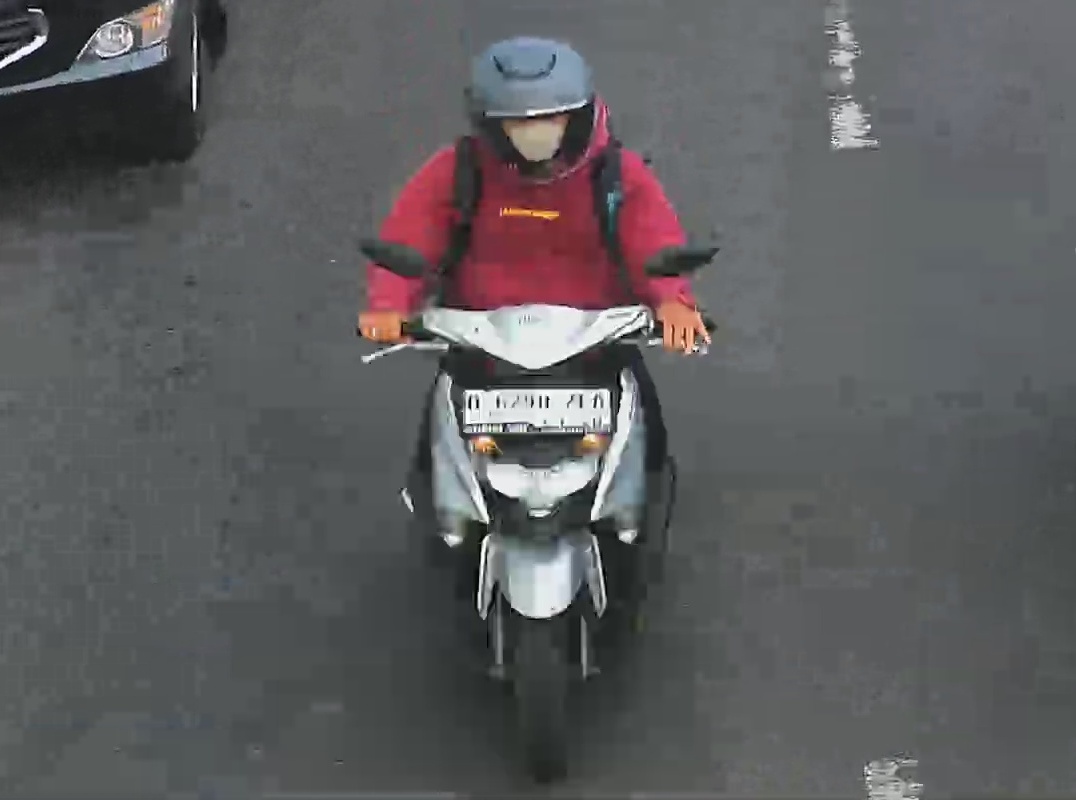
person-with-helmet: 1
person-without-helmet: 0